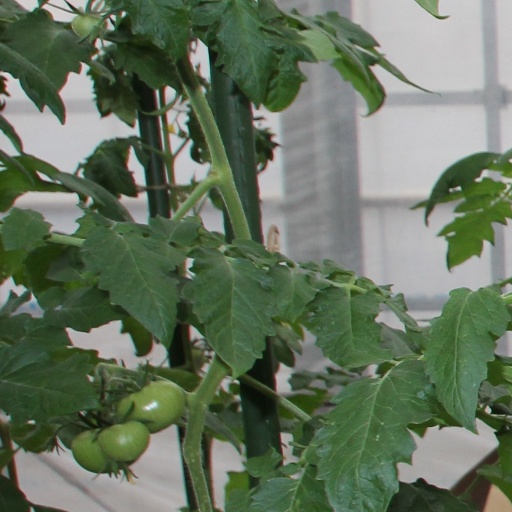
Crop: tomato